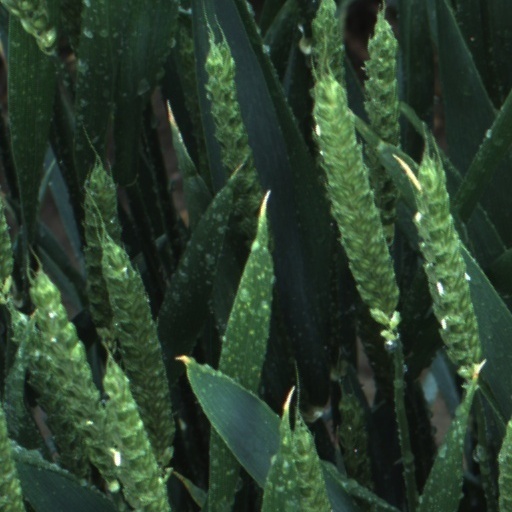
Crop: wheat